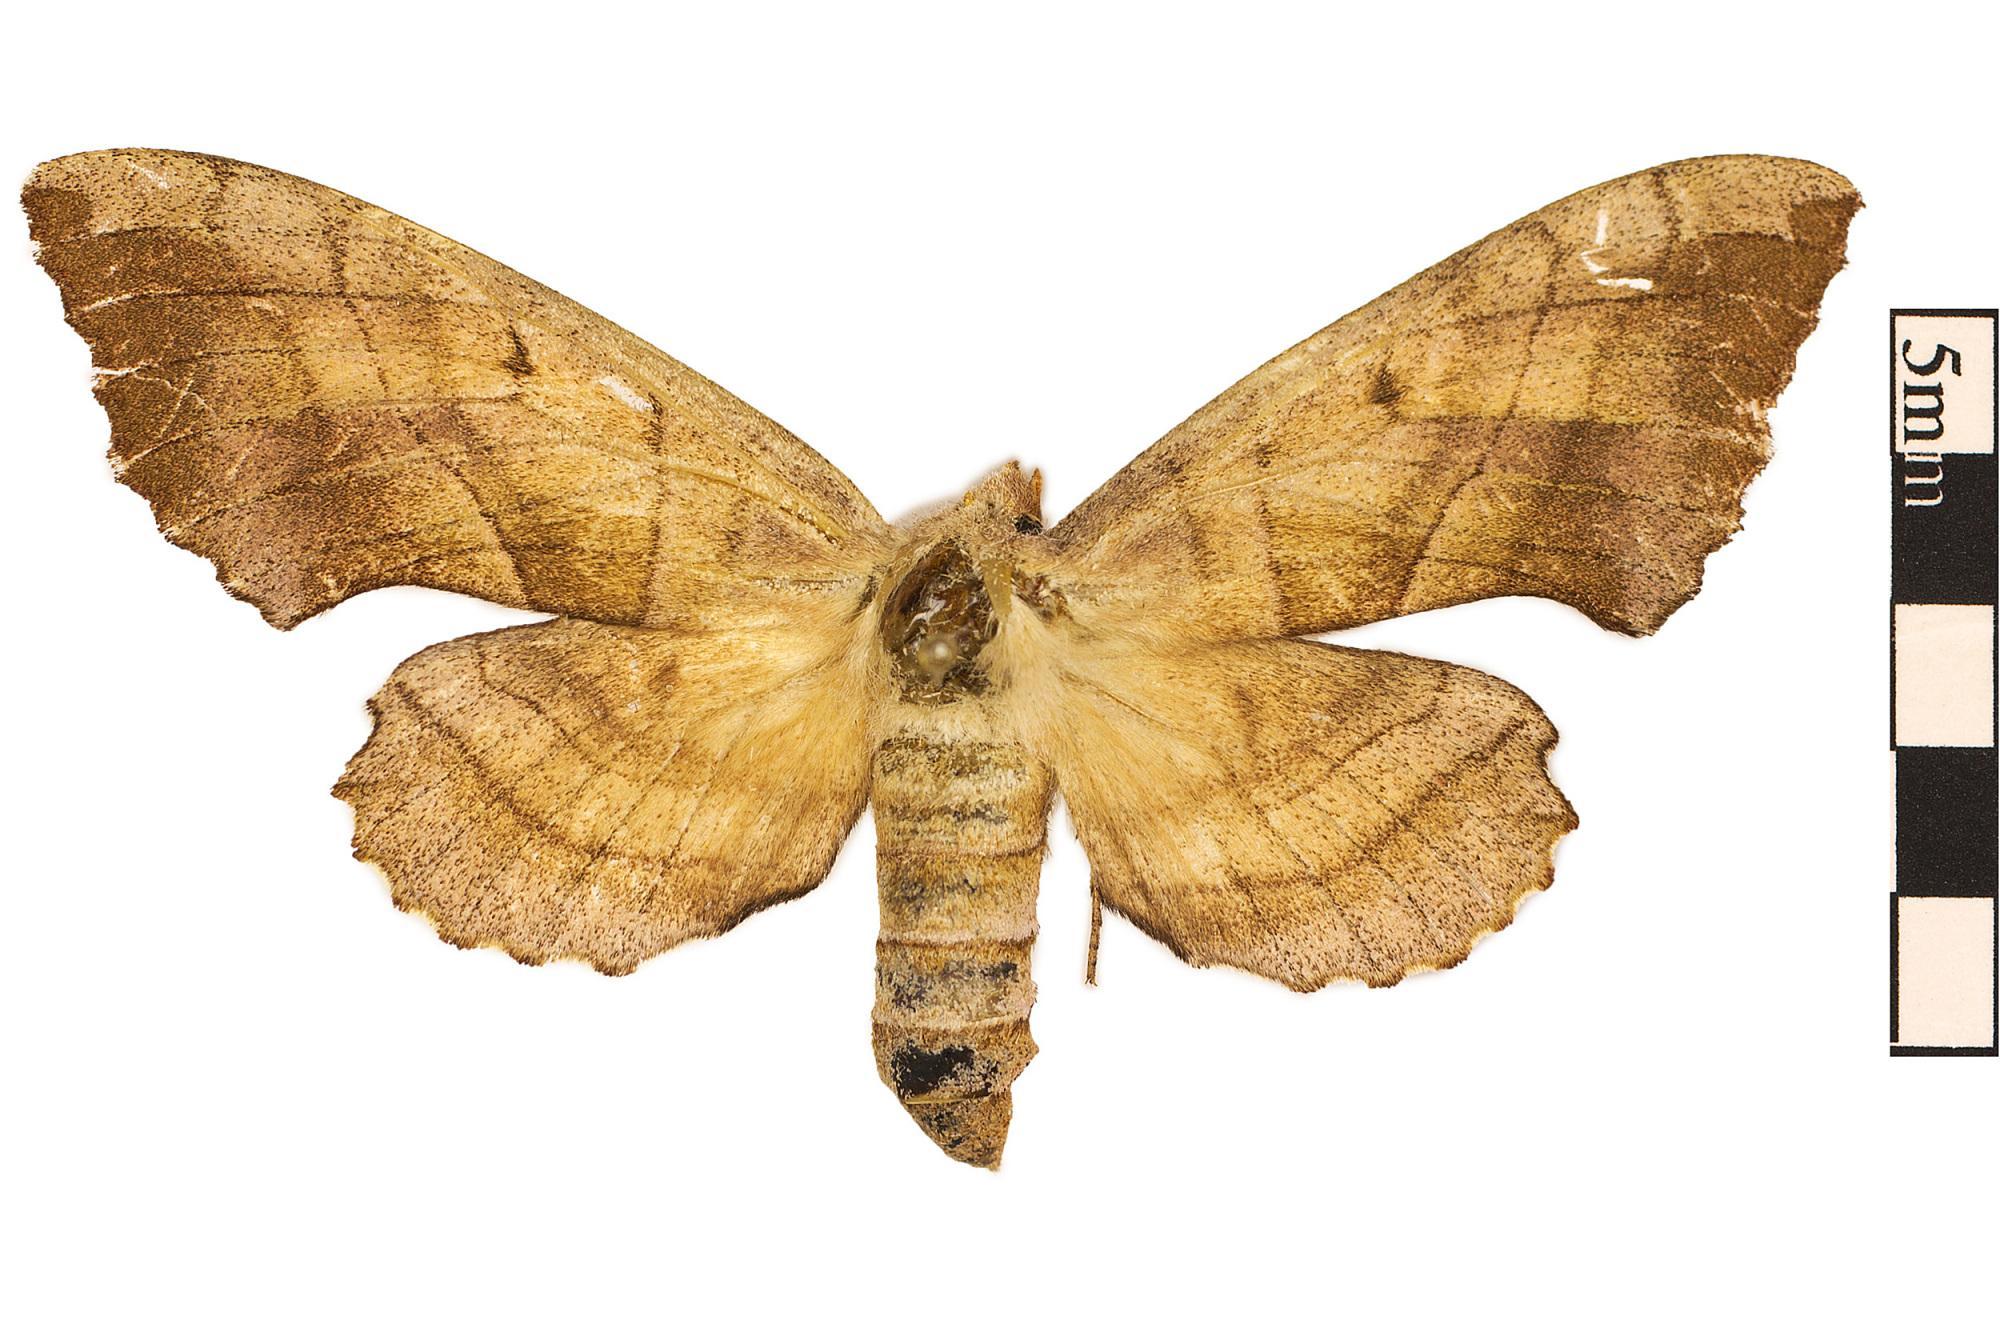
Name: Walnut Sphinx, Walnut Sphinx
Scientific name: Amorpha juglandis
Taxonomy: Animalia, Arthropoda, Hexapoda, Insecta, Lepidoptera, Sphingidae, Smerinthinae
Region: Entomology
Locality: North America, United States, Virginia, Loudoun County